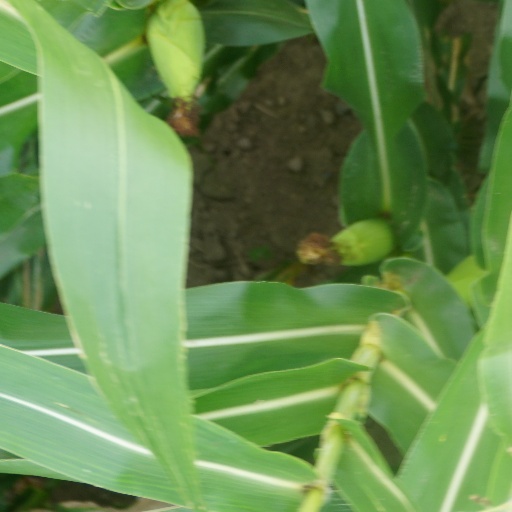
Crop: maize; corn